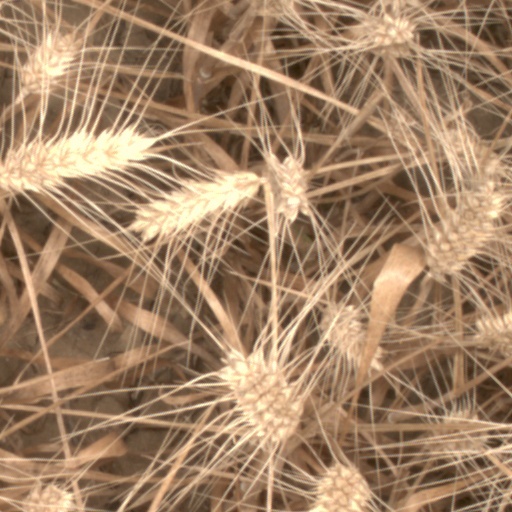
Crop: wheat